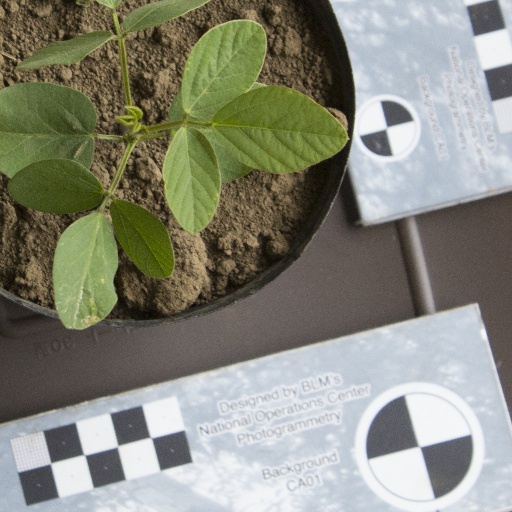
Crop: soybean